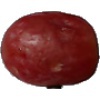
Label: Grape Pink 1